Taylor Barnard

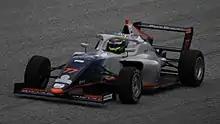
Barnard racing in the 2022 Italian F4 Championship at the Red Bull Ring.

Barnard's main campaign would lie in the Italian F4 and ADAC Formula 4 series, which he would once again contest with PHM. In the former, Barnard took one podium at Vallelunga Circuit and finished eighth in the standings, whilst in the latter, his campaign would be more successful. Having started out with two sixth places and a collision with teammate Ried at Spa-Francorchamps, the Briton experienced a more positive weekend in Hockenheim, taking a pair of podiums. Following more points finishes at Circuit Zandvoort, the event at the Nürburgring became a turning point for Barnard. After taking his first victory of the season in Race 1, owing to a five-second penalty to leader Andrea Kimi Antonelli for a jump start, Barnard fended off his Italian rival in Race 2, scoring another win. With championship leader Antonelli absent at the penultimate round at the Lausitzring, Barnard would capitalise, winning two races and finishing second in Race 1, in a weekend characterised by a number of battles with his teammate Bedrin. Despite this, Barnard would be unable to take the title, although another pair of podiums at the season finale, including a victory in the final race, meant that the Briton became the championship runner-up.